Donald Lewis Shaw

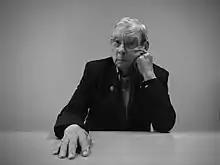
Shaw in 2015

Donald Lewis Shaw (October 27, 1936 – October 19, 2021), one of the two founding fathers of empirical research on the agenda-setting function of the press, was a social scientist and a Kenan professor emeritus at the University of North Carolina at Chapel Hill. He was born to Luther and Lowell Shaw on October 27, 1936, in Raleigh, North Carolina.